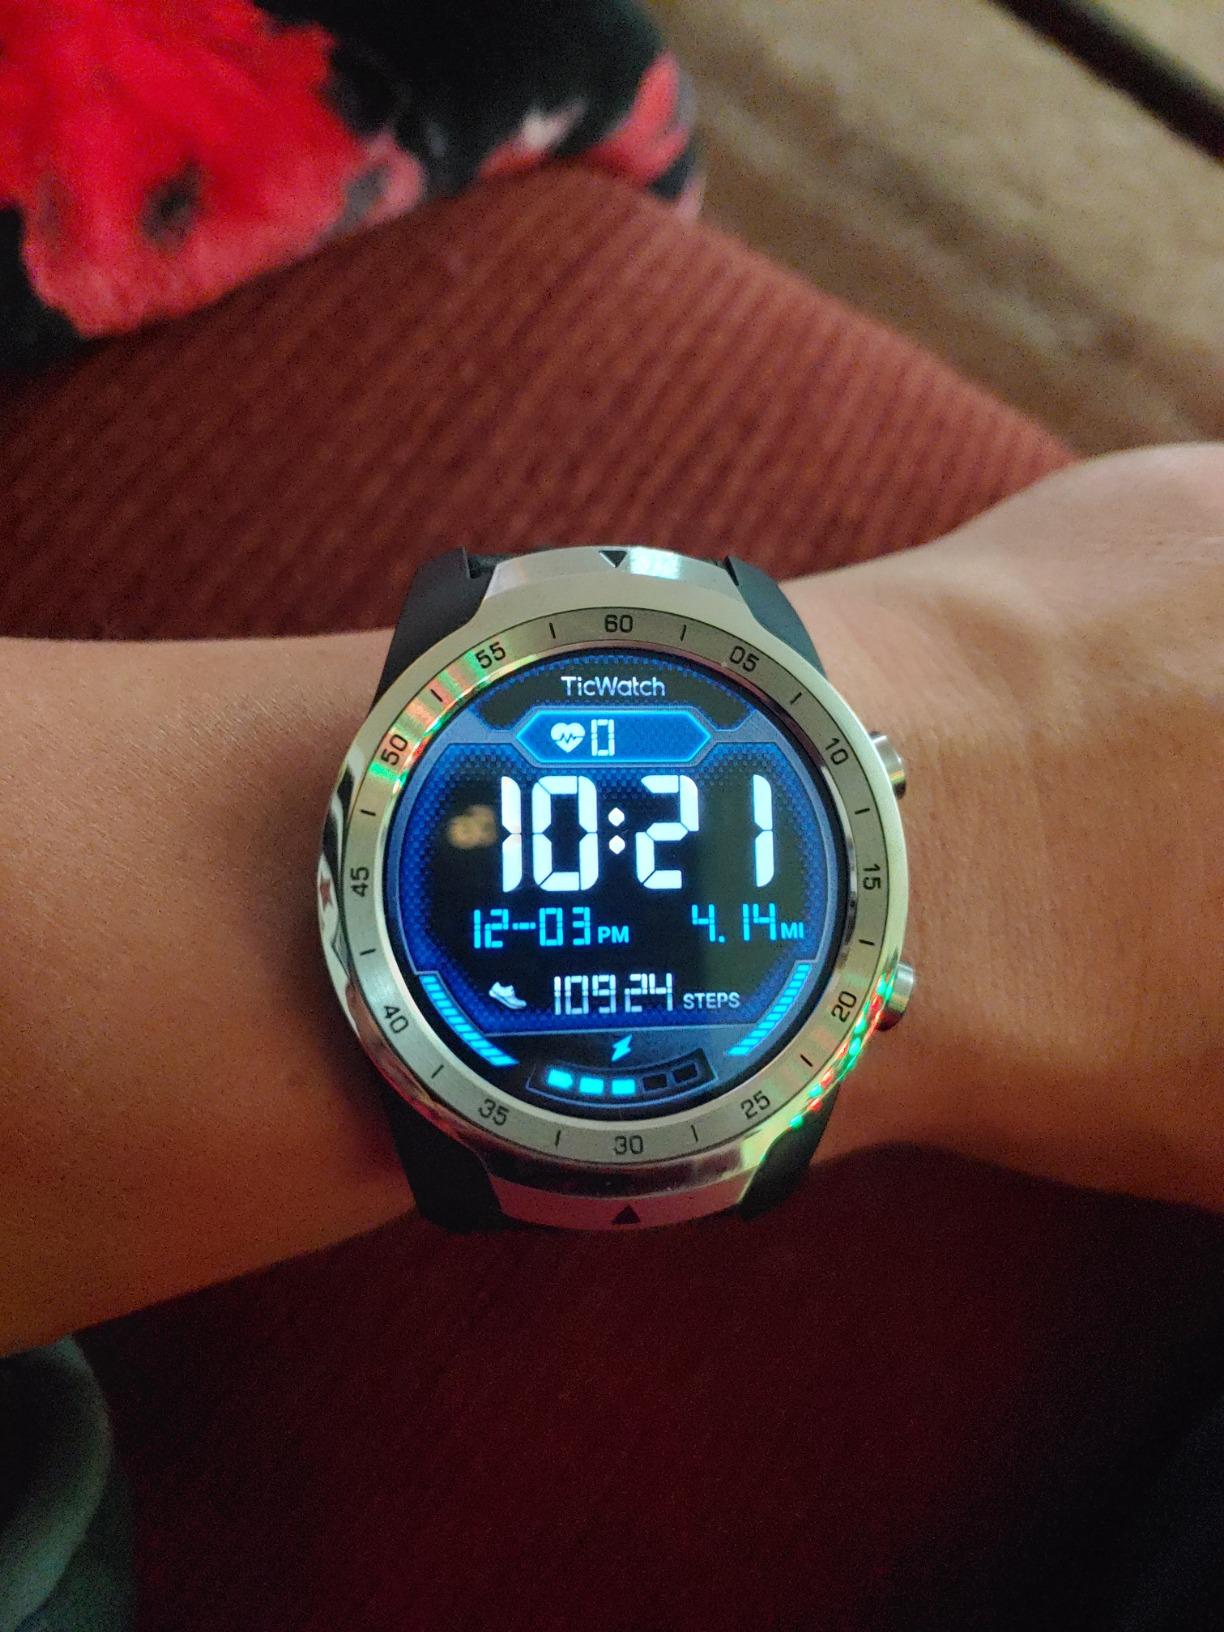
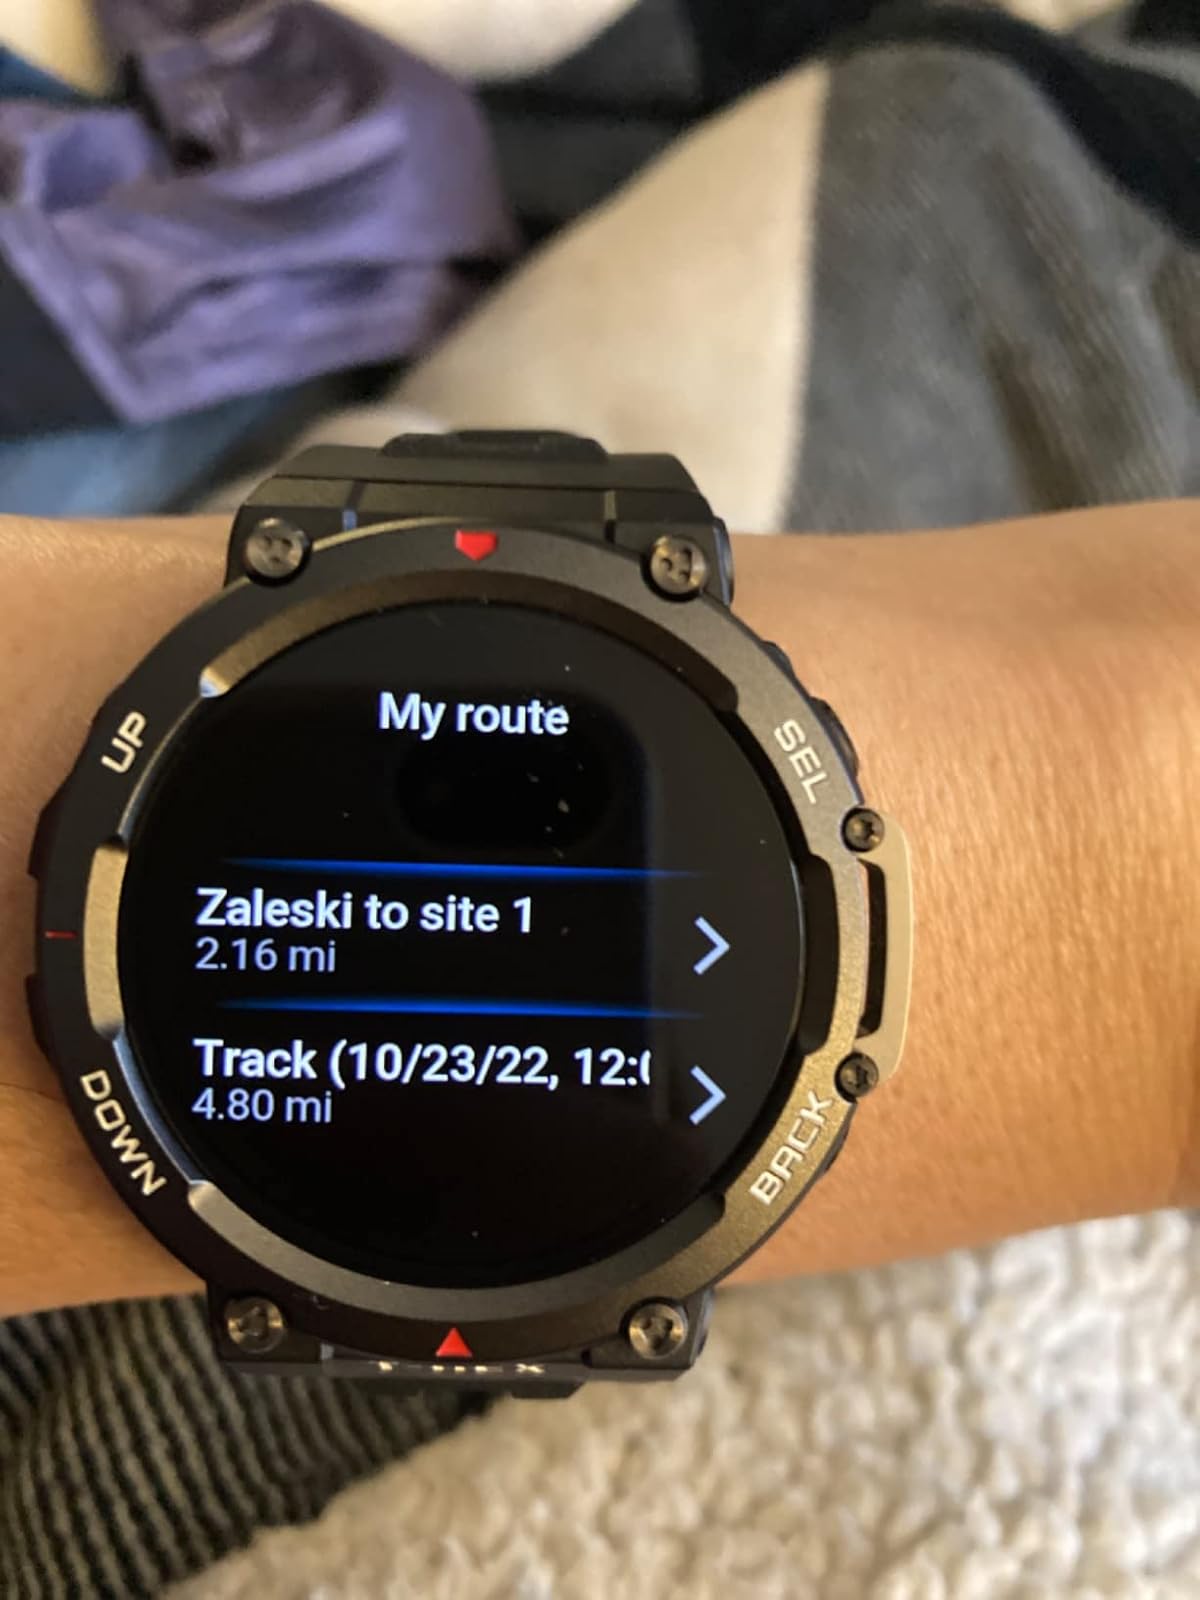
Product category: smartwatch
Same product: no